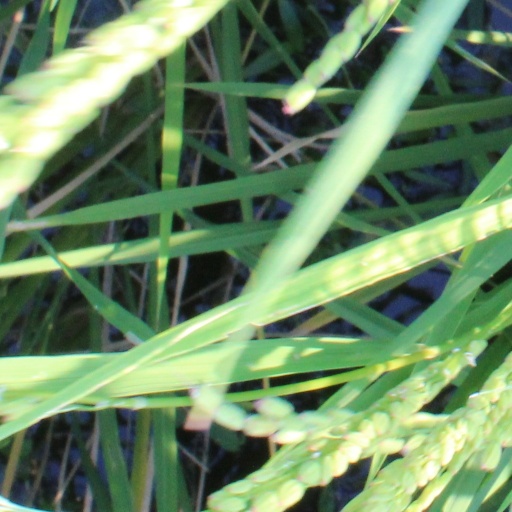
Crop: rice